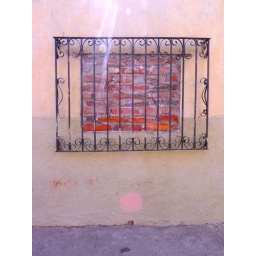
bricked up windows intrigue me.. the sun refracted in my lens making the pink dot and the white rays..